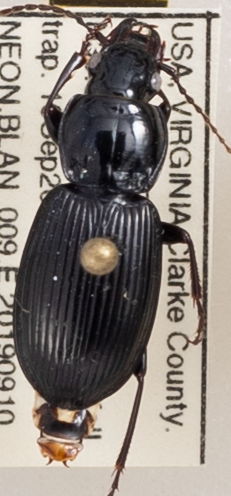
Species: Pterostichus stygicus
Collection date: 2019-09-10
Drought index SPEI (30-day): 0.444
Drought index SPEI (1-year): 1.45
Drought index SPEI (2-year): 2.042